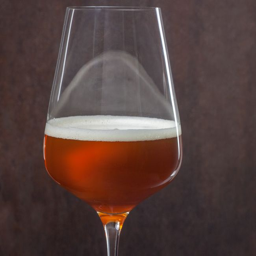
the case for drinking big beers out of wine glasses